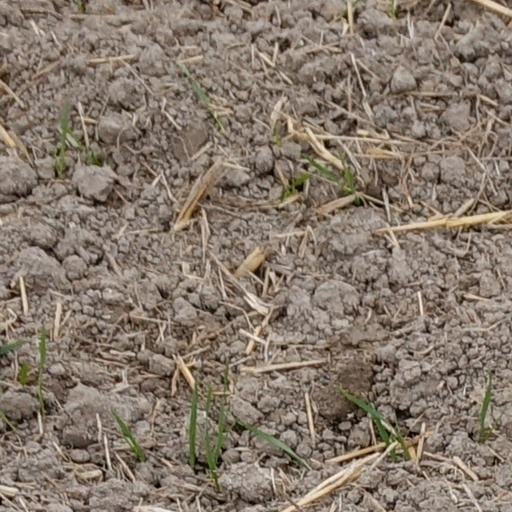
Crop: wheat